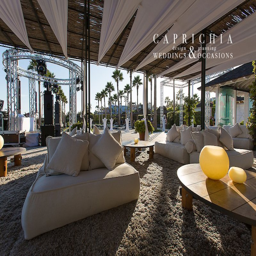
table set up in white by sea .